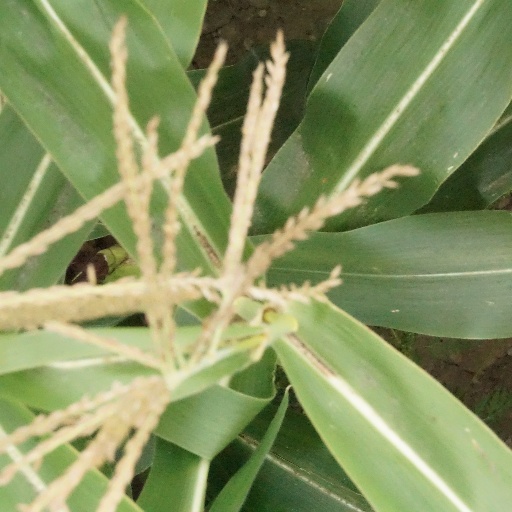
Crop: maize; corn